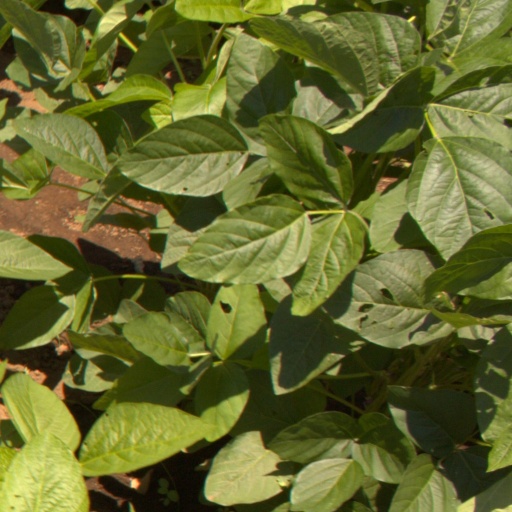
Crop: soybean